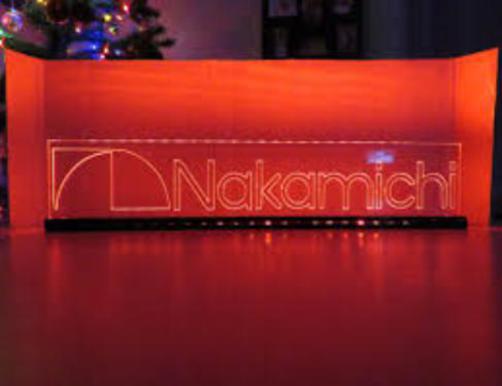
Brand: nakamichi-2
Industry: Necessities